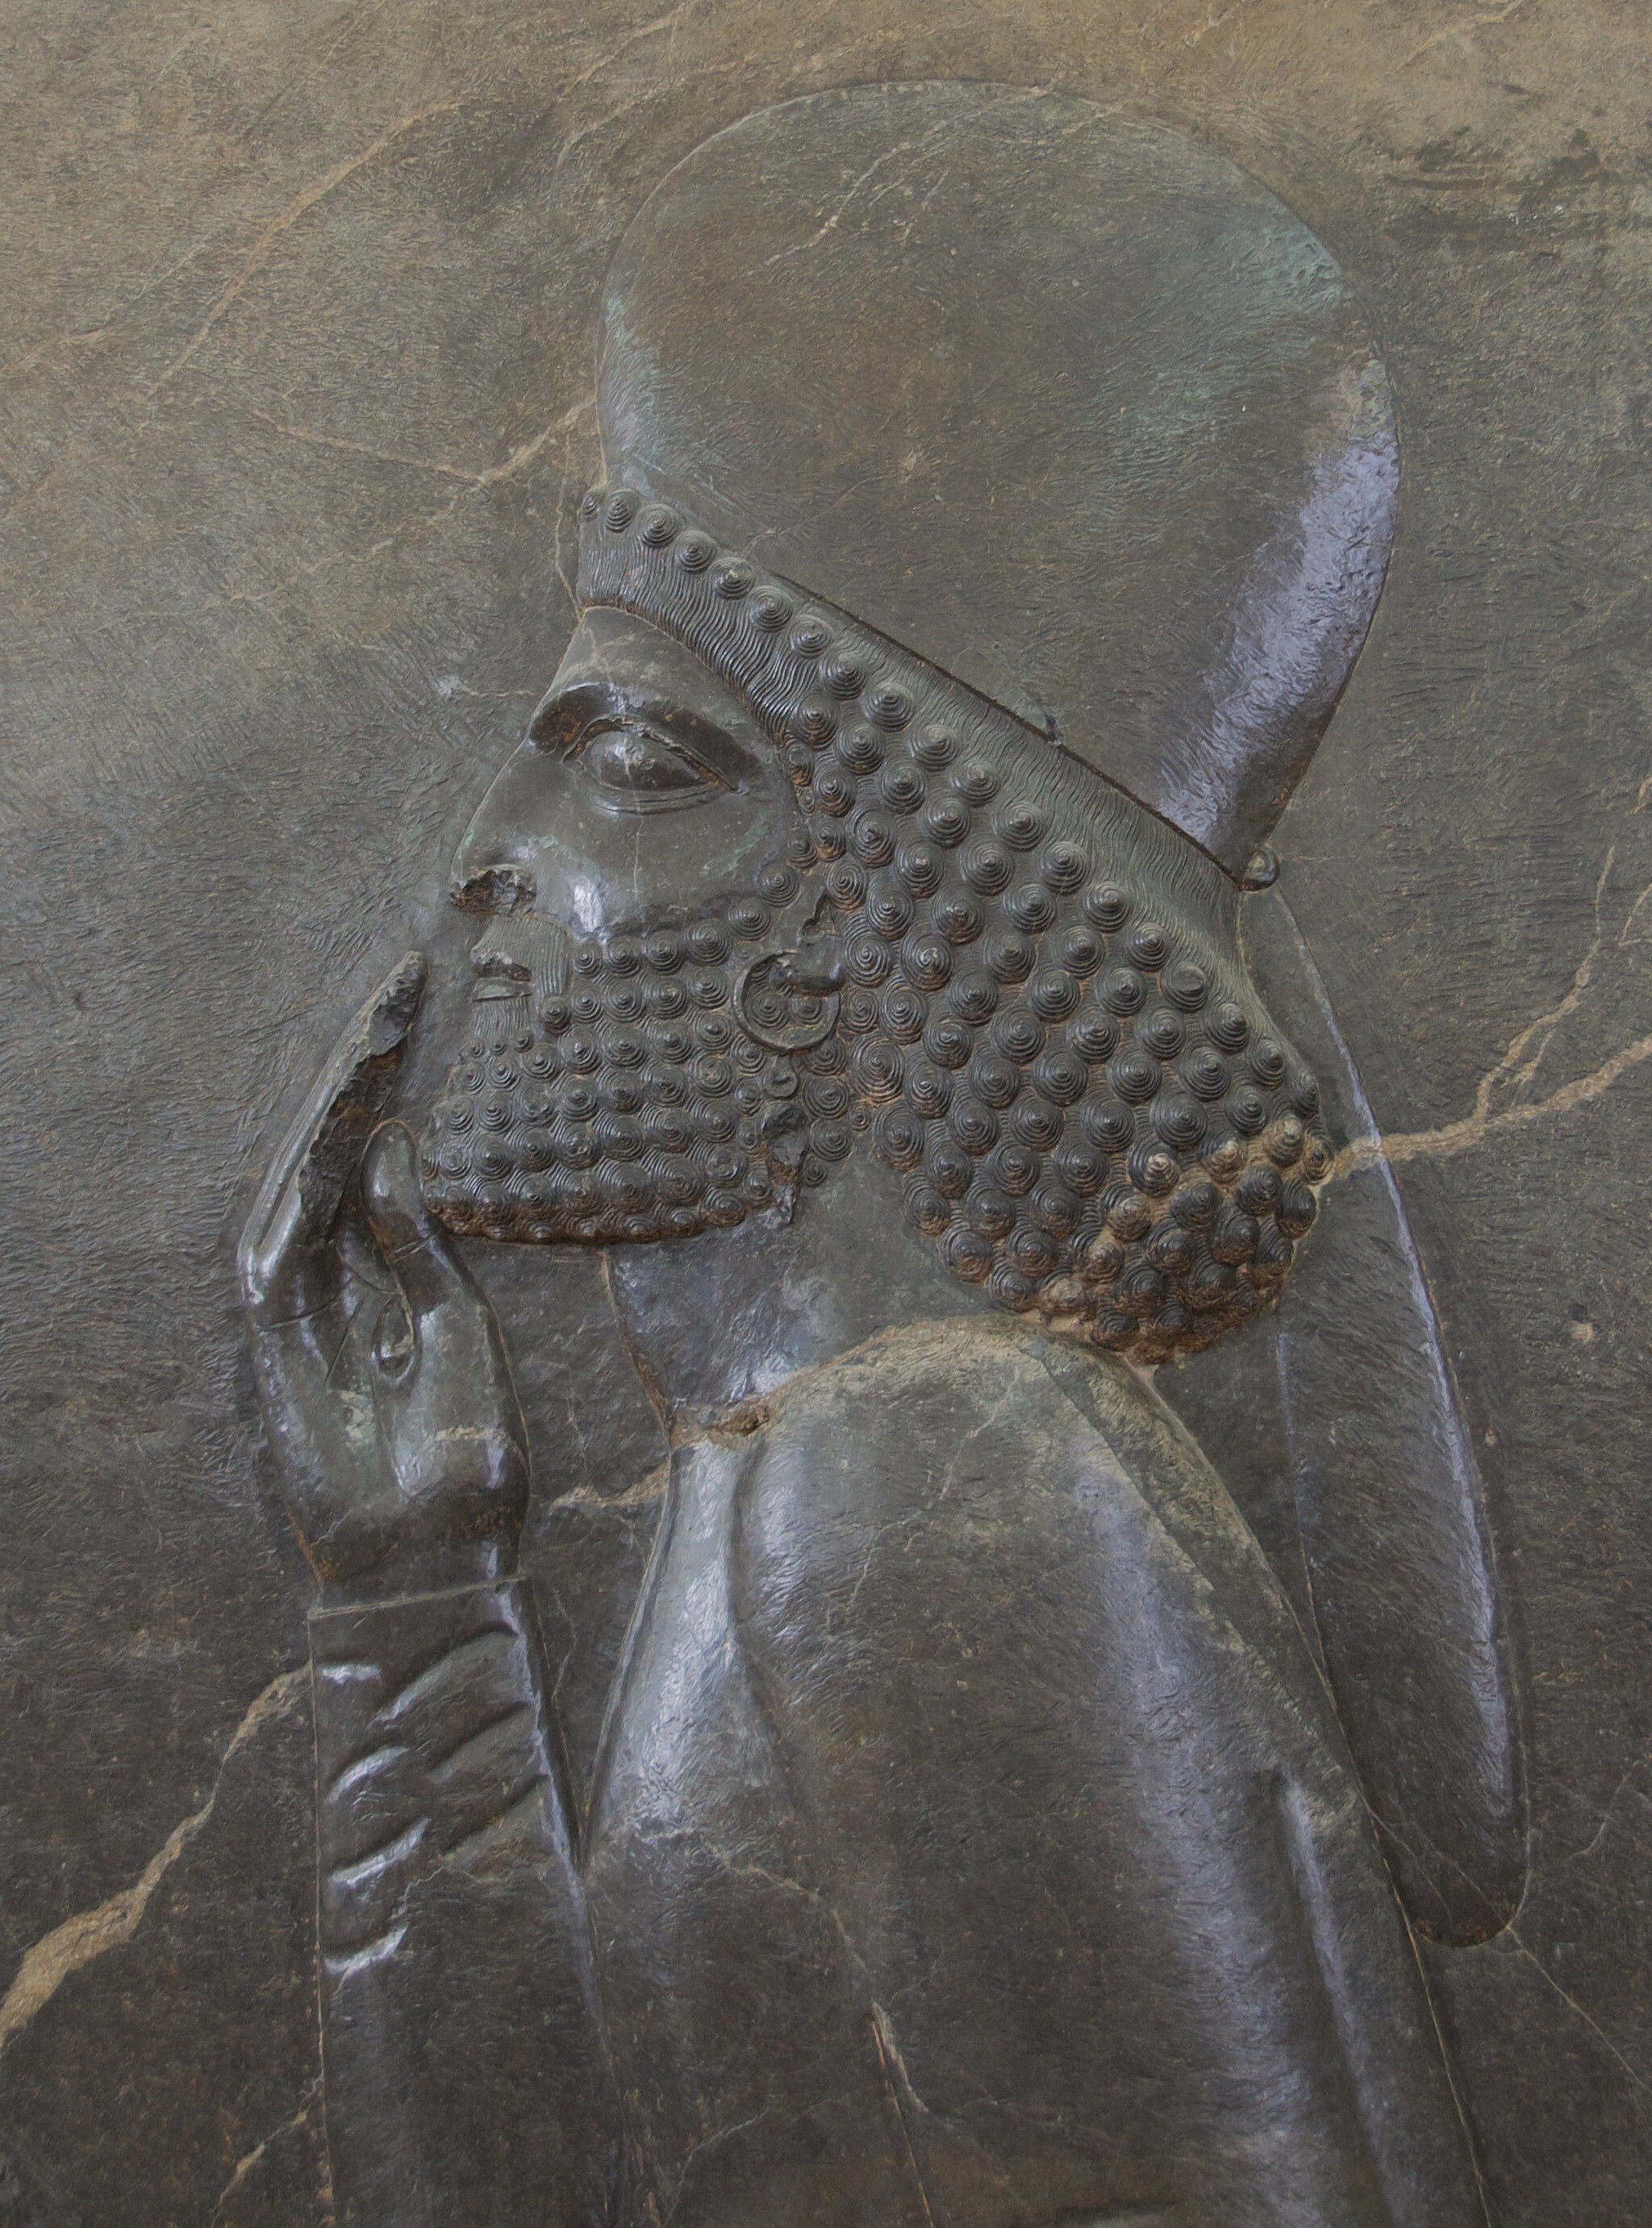
Title: The Commander of the Royal Bodyguard (4736199286)
Description: From the Treasury Reliefs, originally at Persepolis, now in the National Archaeological Museum, Tehran. In his book Persepolis, The Archaeology of Parsa, Seat of the Persian Kings , Donald N. Wilber states this figure has "his hand to his mouth so that his breath should not pollute the air before the ruler."
Date: 2010-04-10 11:43
Categories: Taken with Nikon D300, Flickr images reviewed by File Upload Bot (Magnus Manske), Audience scene of Darius (or Xerxes I), Reliefs from Persepolis